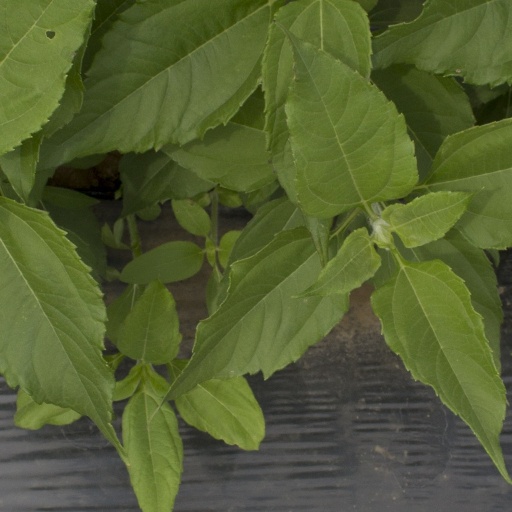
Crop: Jerusalem artichoke